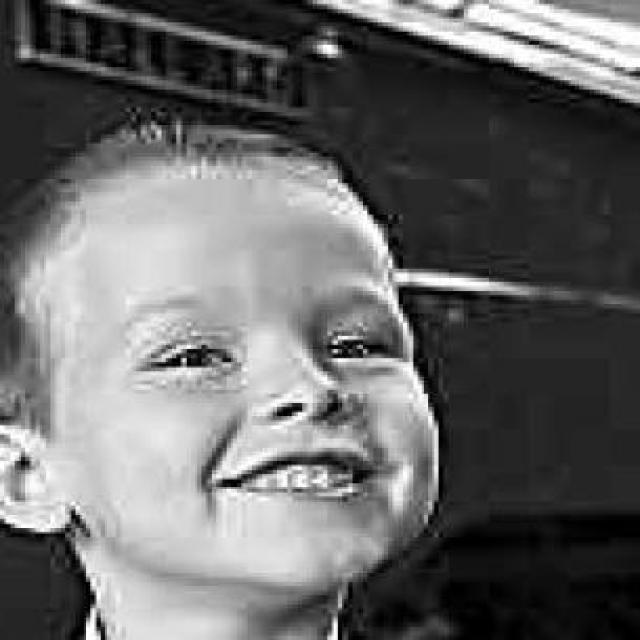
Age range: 0-12